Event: Typhoon Ruby
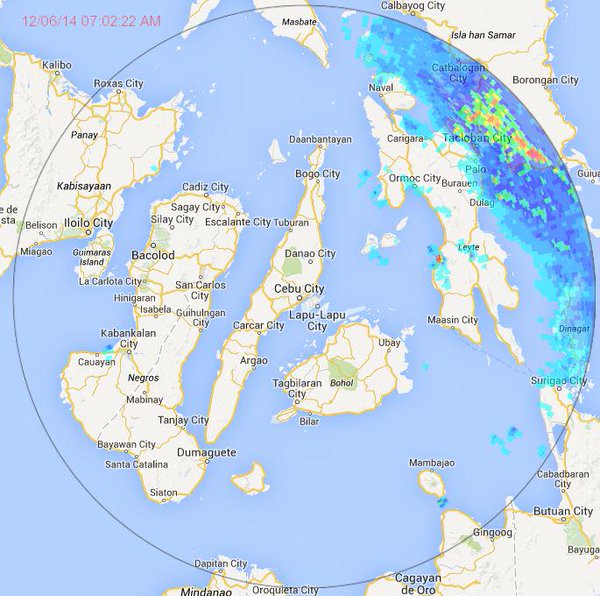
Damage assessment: no_damage